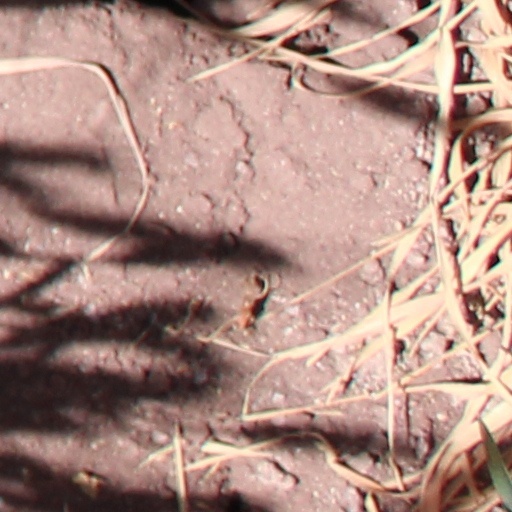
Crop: wheat